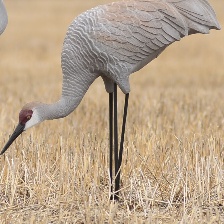
Species: SANDHILL CRANE
Scientific name: GRUS CANADENSIS
ImageNet parent category: crane